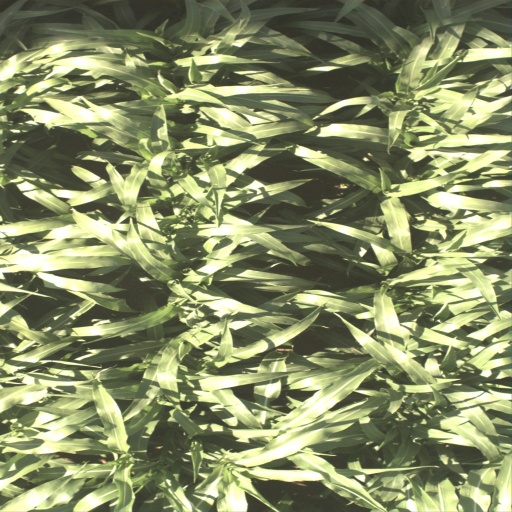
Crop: sorghum